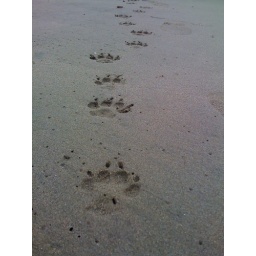
Annie's prints in the sand at Cayucos beach